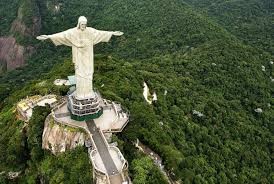
Landmark: Christ the Reedemer